Joe Thornton

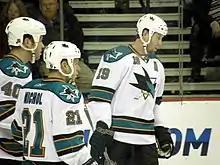
Thornton (centre background) with Kent Huskins (left background) and Scott Nichol (foreground), in February 2010.

In September 2009, before the start of the 2009–10 season, the Sharks acquired Dany Heatley in a three-player trade with the Ottawa Senators that sent Thornton's struggling former linemate Jonathan Cheechoo, along with left-winger Milan Michálek and a second-round draft pick to the Ottawa Senators. Thornton, Heatley, and Patrick Marleau were joined on the Sharks' top line and enjoyed immediate offensive success together. The trio helped the Sharks to one of their best-ever regular seasons in franchise history. Although the line's production slowed down in the second half of the season, all three Sharks players finished in the League's top 15 in point-scoring. Thornton's 89 points ranked eighth, while Marleau and Heatley finished 14th and 15th in League scoring with 83 and 82 points, respectively. The Sharks entered the 2010 playoffs as the top seed in the Western Conference for the second-consecutive year and the Presidents' Trophy runner-up behind the Washington Capitals. After advancing past the eighth-seeded Colorado Avalanche in six games and fifth-seeded Detroit Red Wings in five games in the first two rounds, the Sharks were eliminated by the second-seeded and eventual Stanley Cup champion Chicago Blackhawks in the Western Conference Finals in a four game sweep. Thornton finished the playoffs with a career-high 12 points (three goals, nine assists) in all 15 games.